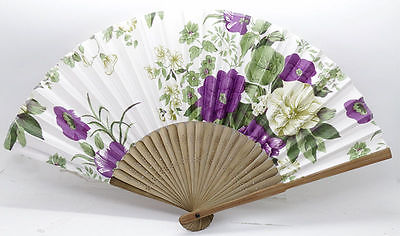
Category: fan